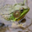
Label: frog